Alfred Johannot

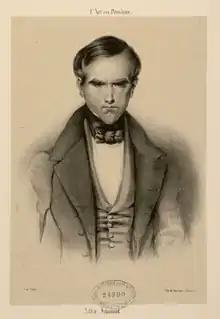
Alfred Johannot.

"Aged Man Receiving Communion", by Alfred Johannot, 1831, Walters Art Museum